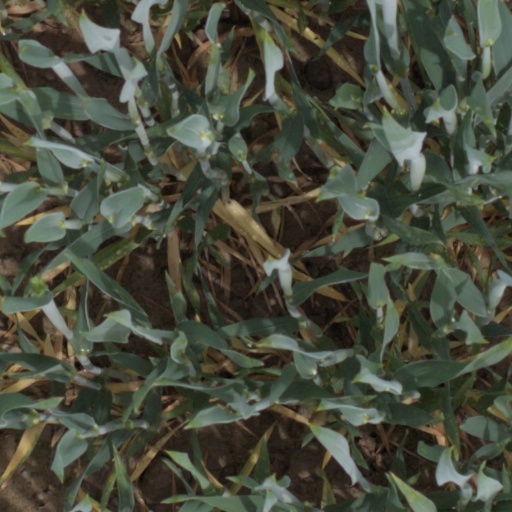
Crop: wheat